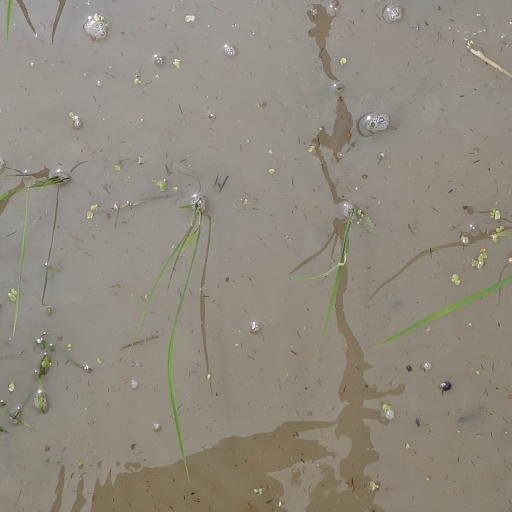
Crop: rice